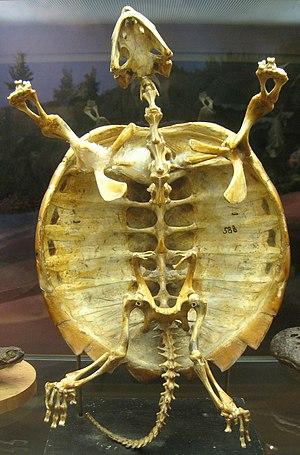
En génétique, le remodelage du patron de développement est lorsque l' altération d'un patron de développement originel aboutit à l'apparition d'un nouveau phénotype avec un patron de développement altéré. Bien que les mécanismes qu'il englobe soient connus depuis longtemps, le terme « remodelage du patron de développement » n'a été introduit qu'en 2011 par le zoologiste Wallace Arthur afin de trouver un terme générique mettant en relation tous les grands concepts de la Biologie évolutive du développement. En considérant la formation d'un individu comme le résultat d'un patron de développement, il en a alors déduit que la modification de ce patron à l'échelle évolutionnaire pouvait être vu comme un remodelage causé par des facteurs à la fois génétiques et/ou environnementaux.
L'hétérotopie est le changement d'emplacement ou de trajectoire du patron d'expression dans l’espace d'un gène transcrit d'un organisme par rapport à ses ancêtres ou à ses taxons parents. Il s'agit de la conséquence d'une mutation héréditaire des gènes du développement dans le génome qui influence la position de parties du corps, d'organes ou de tissus sur un individu dans sa morphologie.